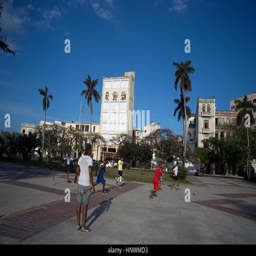
group of teenagers playing football on the street